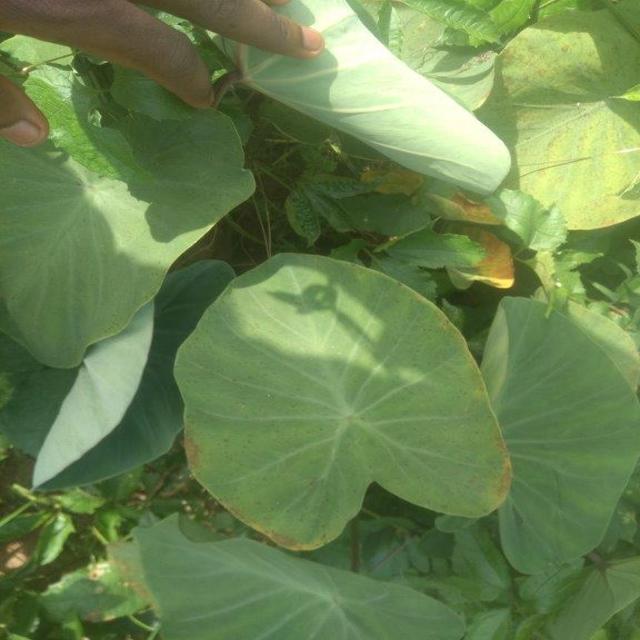
Label: Early_Blight